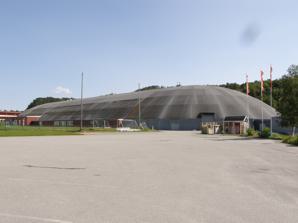
Building: Fosenhallen
Country: Norway
Year built: 2007
Fosenhallen Fosenhallen is an indoor multi-use ice rink in the village of Bjugn in Ørland Municipality in Trøndelag county, Norway . It consists of a speed skating rink , with an ice hockey rink and a football field in the middle, as well as a curling rink . It opened on 14 September 2007. References